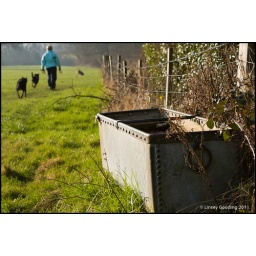
Had dogs to stay over the weekend and start of the week. Our dog is the unsociable one in the distance.